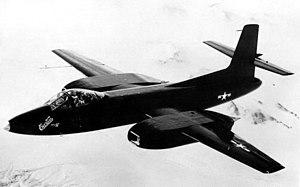
Le Curtiss-Wright XF-87 Blackhawk est un prototype américain de chasseur intercepteur tout-temps ; c'est le dernier projet d'avion de la société. Conçu pour remplacer l'intercepteur nocturne P-61 Black Widow de la Seconde Guerre mondiale, le XF-87 perd la concurrence face au Northrop F-89 Scorpion. La perte du contrat est fatale à la société ; la Curtiss-Wright Corporation ferme sa division aviation et vend ses actifs à la North American Aviation.